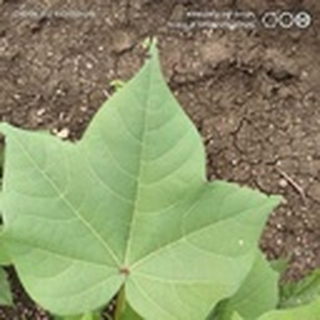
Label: healthy_cotton